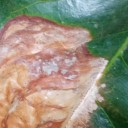
Label: Phoma